U.S. Route 10 in Michigan

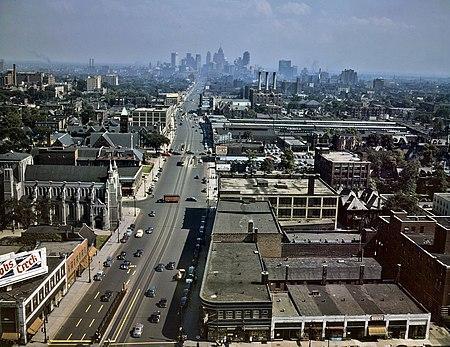
Woodward Avenue in Detroit in 1942, then part of US 10

A bypass of Saginaw was completed by 1953. This new roadway was designated as US 23 alone. The highway through downtown Saginaw was numbered US 10/Bus. US 23. The Fenton–Clio Expressway was completed in 1957 from Birch Run past Flint. The new expressway was numbered US 23, leaving the former highway through Flint as just US 10. A bypass of Reed City opened by 1960; the former routing was renumbered Bus. US 10.